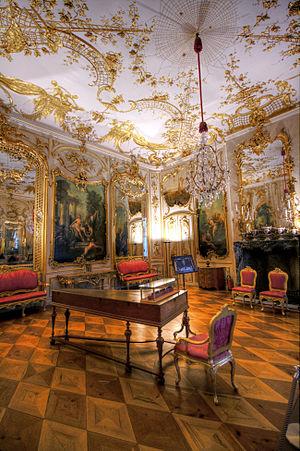
Le palais de Sanssouci ou Sans-Souci est l'ancien palais d'été du roi de Prusse Frédéric II. Il est situé à Potsdam, dans le Land du Brandebourg, à vingt-six kilomètres au sud-ouest de Berlin. Il fut bâti entre 1745 et 1747 par l'architecte Georg Wenzeslaus von Knobelsdorff dans un style issu du rococo, que l'on nomme rococo frédéricien. Il est également renommé pour ses fabriques, ses jardins et les autres extravagances du parc de Sanssouci, attenant à l'édifice.